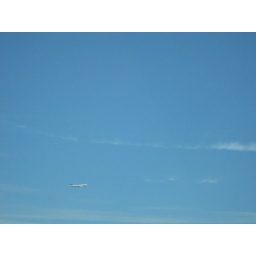
Look at the palne in the blue sky